Hanau West station

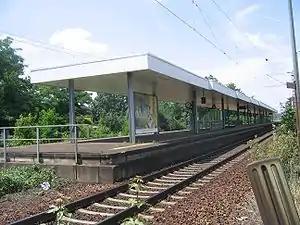
Hanau West station, looking towards Frankfurt

Hanau West station is the oldest station in the city of Hanau in the German state of Hesse. It was opened in 1848 and is located on the 17.9 kilometre mark of the Frankfurt Süd–Aschaffenburg railway. Operationally, since the 1970s it has been classified as a "Haltepunkt" ("halt"). The station is classified by Deutsche Bahn (DB) as a category 5 station.